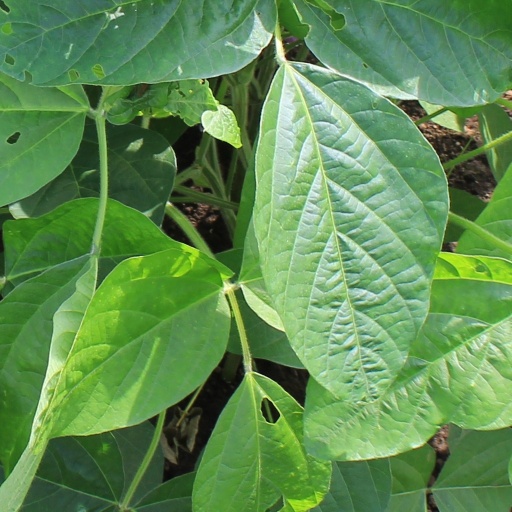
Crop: soybean